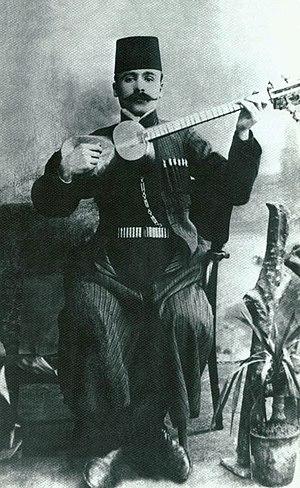
Le tar est un instrument iranien utilisé par d'autres peuples du Moyen Orient et de l'Asie Mineure.
Le târ est un instrument à cordes pincées trouvé en Perse, en Azerbaïdjan, en Géorgie, en Arménie, en Turquie, en Ouzbékistan et au Tadjikistan. C'est un luth à long manche avec un corps en forme de double cœur. Le mot تار târ signifie "corde" en persan. Les interprètes sont appelés tarzen. Le tar azerbaïdjanais est le principal symbole de la culture de l'Azerbaïdjan. En 2003, le mougham azerbaïdjanais a été inscrit au patrimoine culturel immatériel de l'humanité par l'UNESCO et a créé des conditions pour la reconnaissance du tar, du kamantcha et du gaval, les trois instruments composant le mougham. « La facture et la pratique musicale du tar, instrument à cordes à long manche » ont été inscrites en 2012 par l'UNESCO sur la liste représentative du patrimoine culturel immatériel de l'humanité.